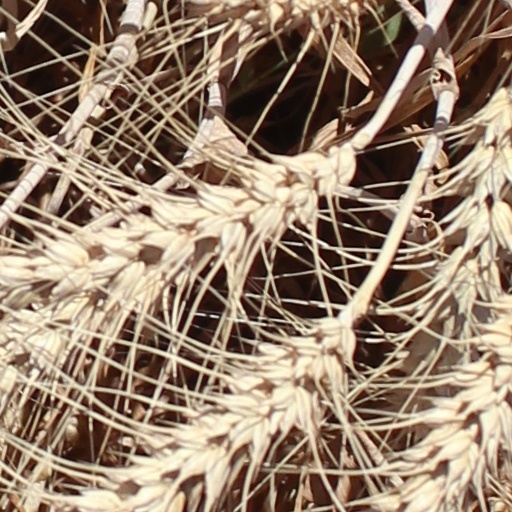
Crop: wheat